Great Scottish witch hunt of 1649–50

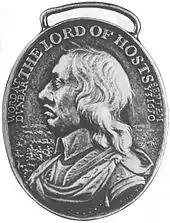
The Dunbar Medal, showing Oliver Cromwell, whose victories at Preston and Dunbar bracketed the hunt

The 1640s were among the coolest decades in the Little Ice Age and the period 1649–53 was one of poor harvests and general scarcity in Scotland. The last outbreak of the bubonic plague in Scotland was in 1644–49. In 1648 the Scottish Covenanter regime had been defeated by the forces of the New Model Army under Oliver Cromwell at the Battle of Preston in the Second English Civil War. In early 1649 King Charles I was executed by the English parliament and, when the Scots immediately declared his son king as Charles II, a renewed war between Scotland and the fledgeling English republic looked unavoidable. These circumstances led to the fall of the moderate Engagers, who were willing to engage and compromise with Royalism, and the rise of the Kirk party, the more radical wing of the Presbyterian movement. Its power was consolidated by the passage of the "Act of Classes" in January 1649, which excluded Engagers from office. The Kirk party was unwilling to compromise on Covenanter principles and aimed to purge Scotland to create a "godly society".